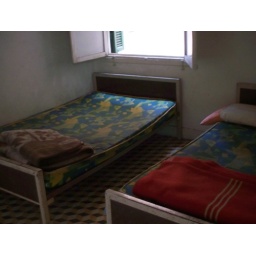
Twin beds in 2nd bedroom